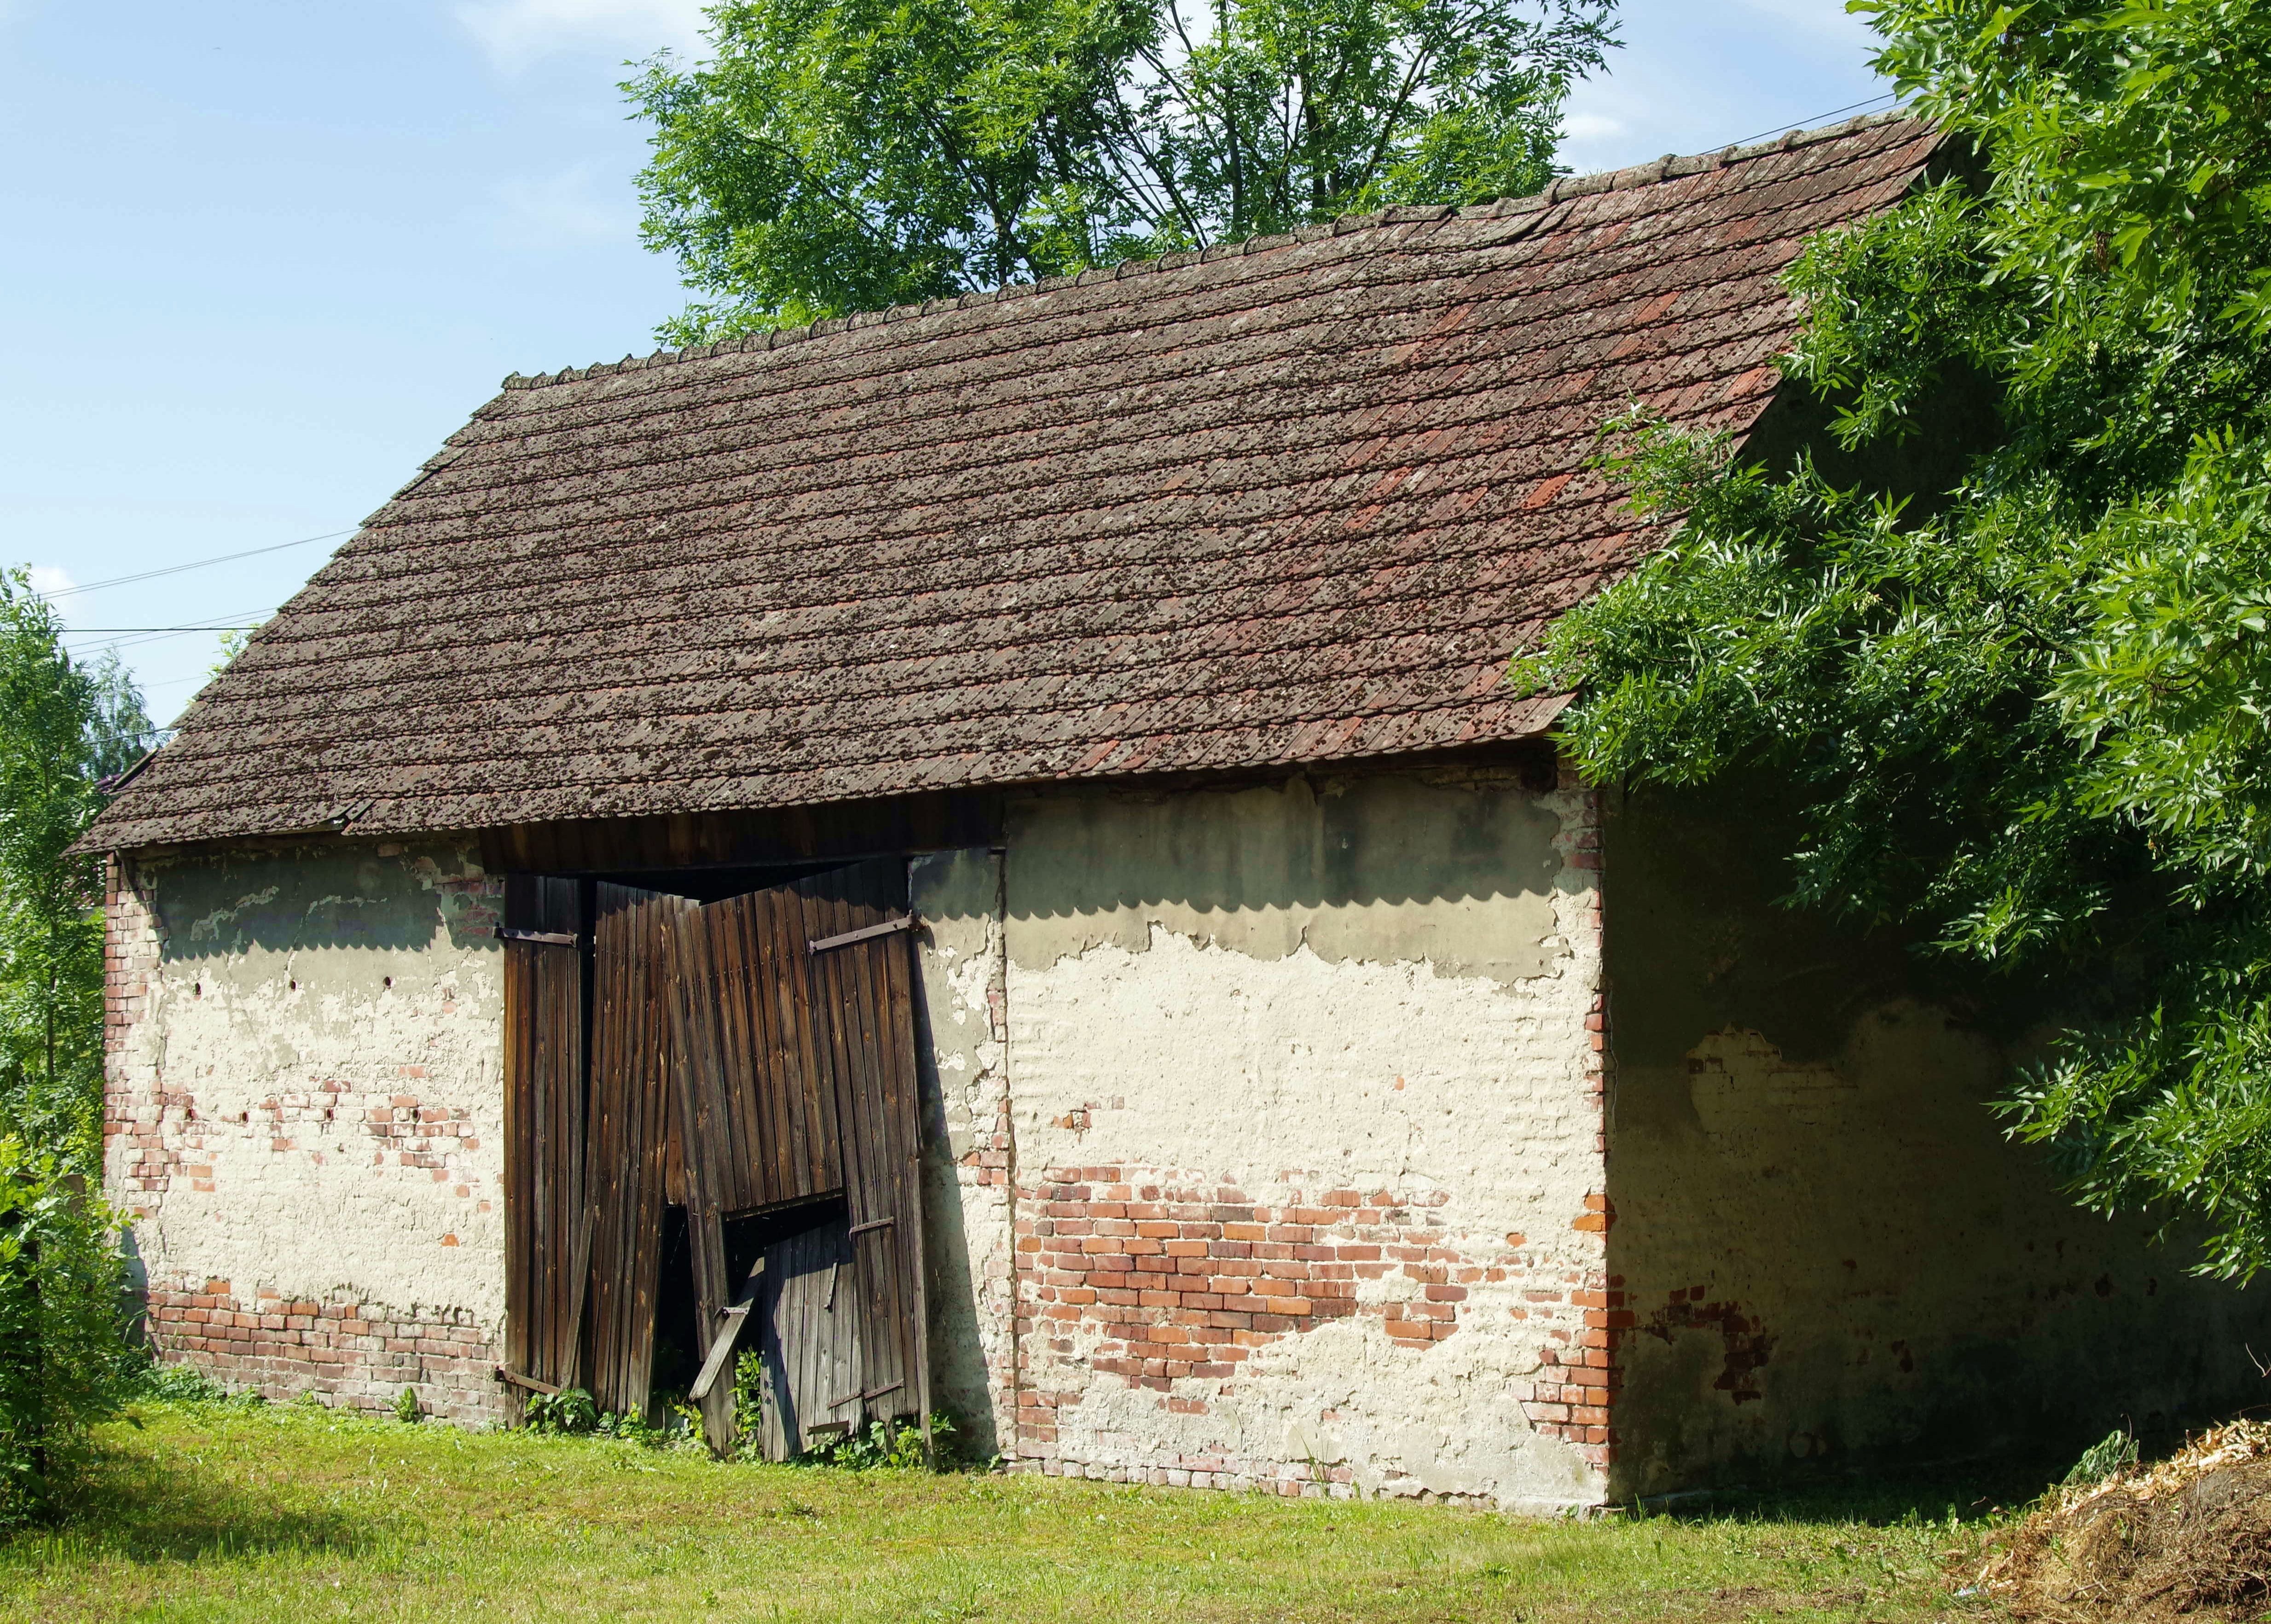
farm, house, building, barn, home, hut, village, shack, cottage, abandoned, tile, destroyed, shingle, old house, ruins, farmhouse, thatching, poland village, rural area, cowshed, wooden doors, sprawling house, human settlement